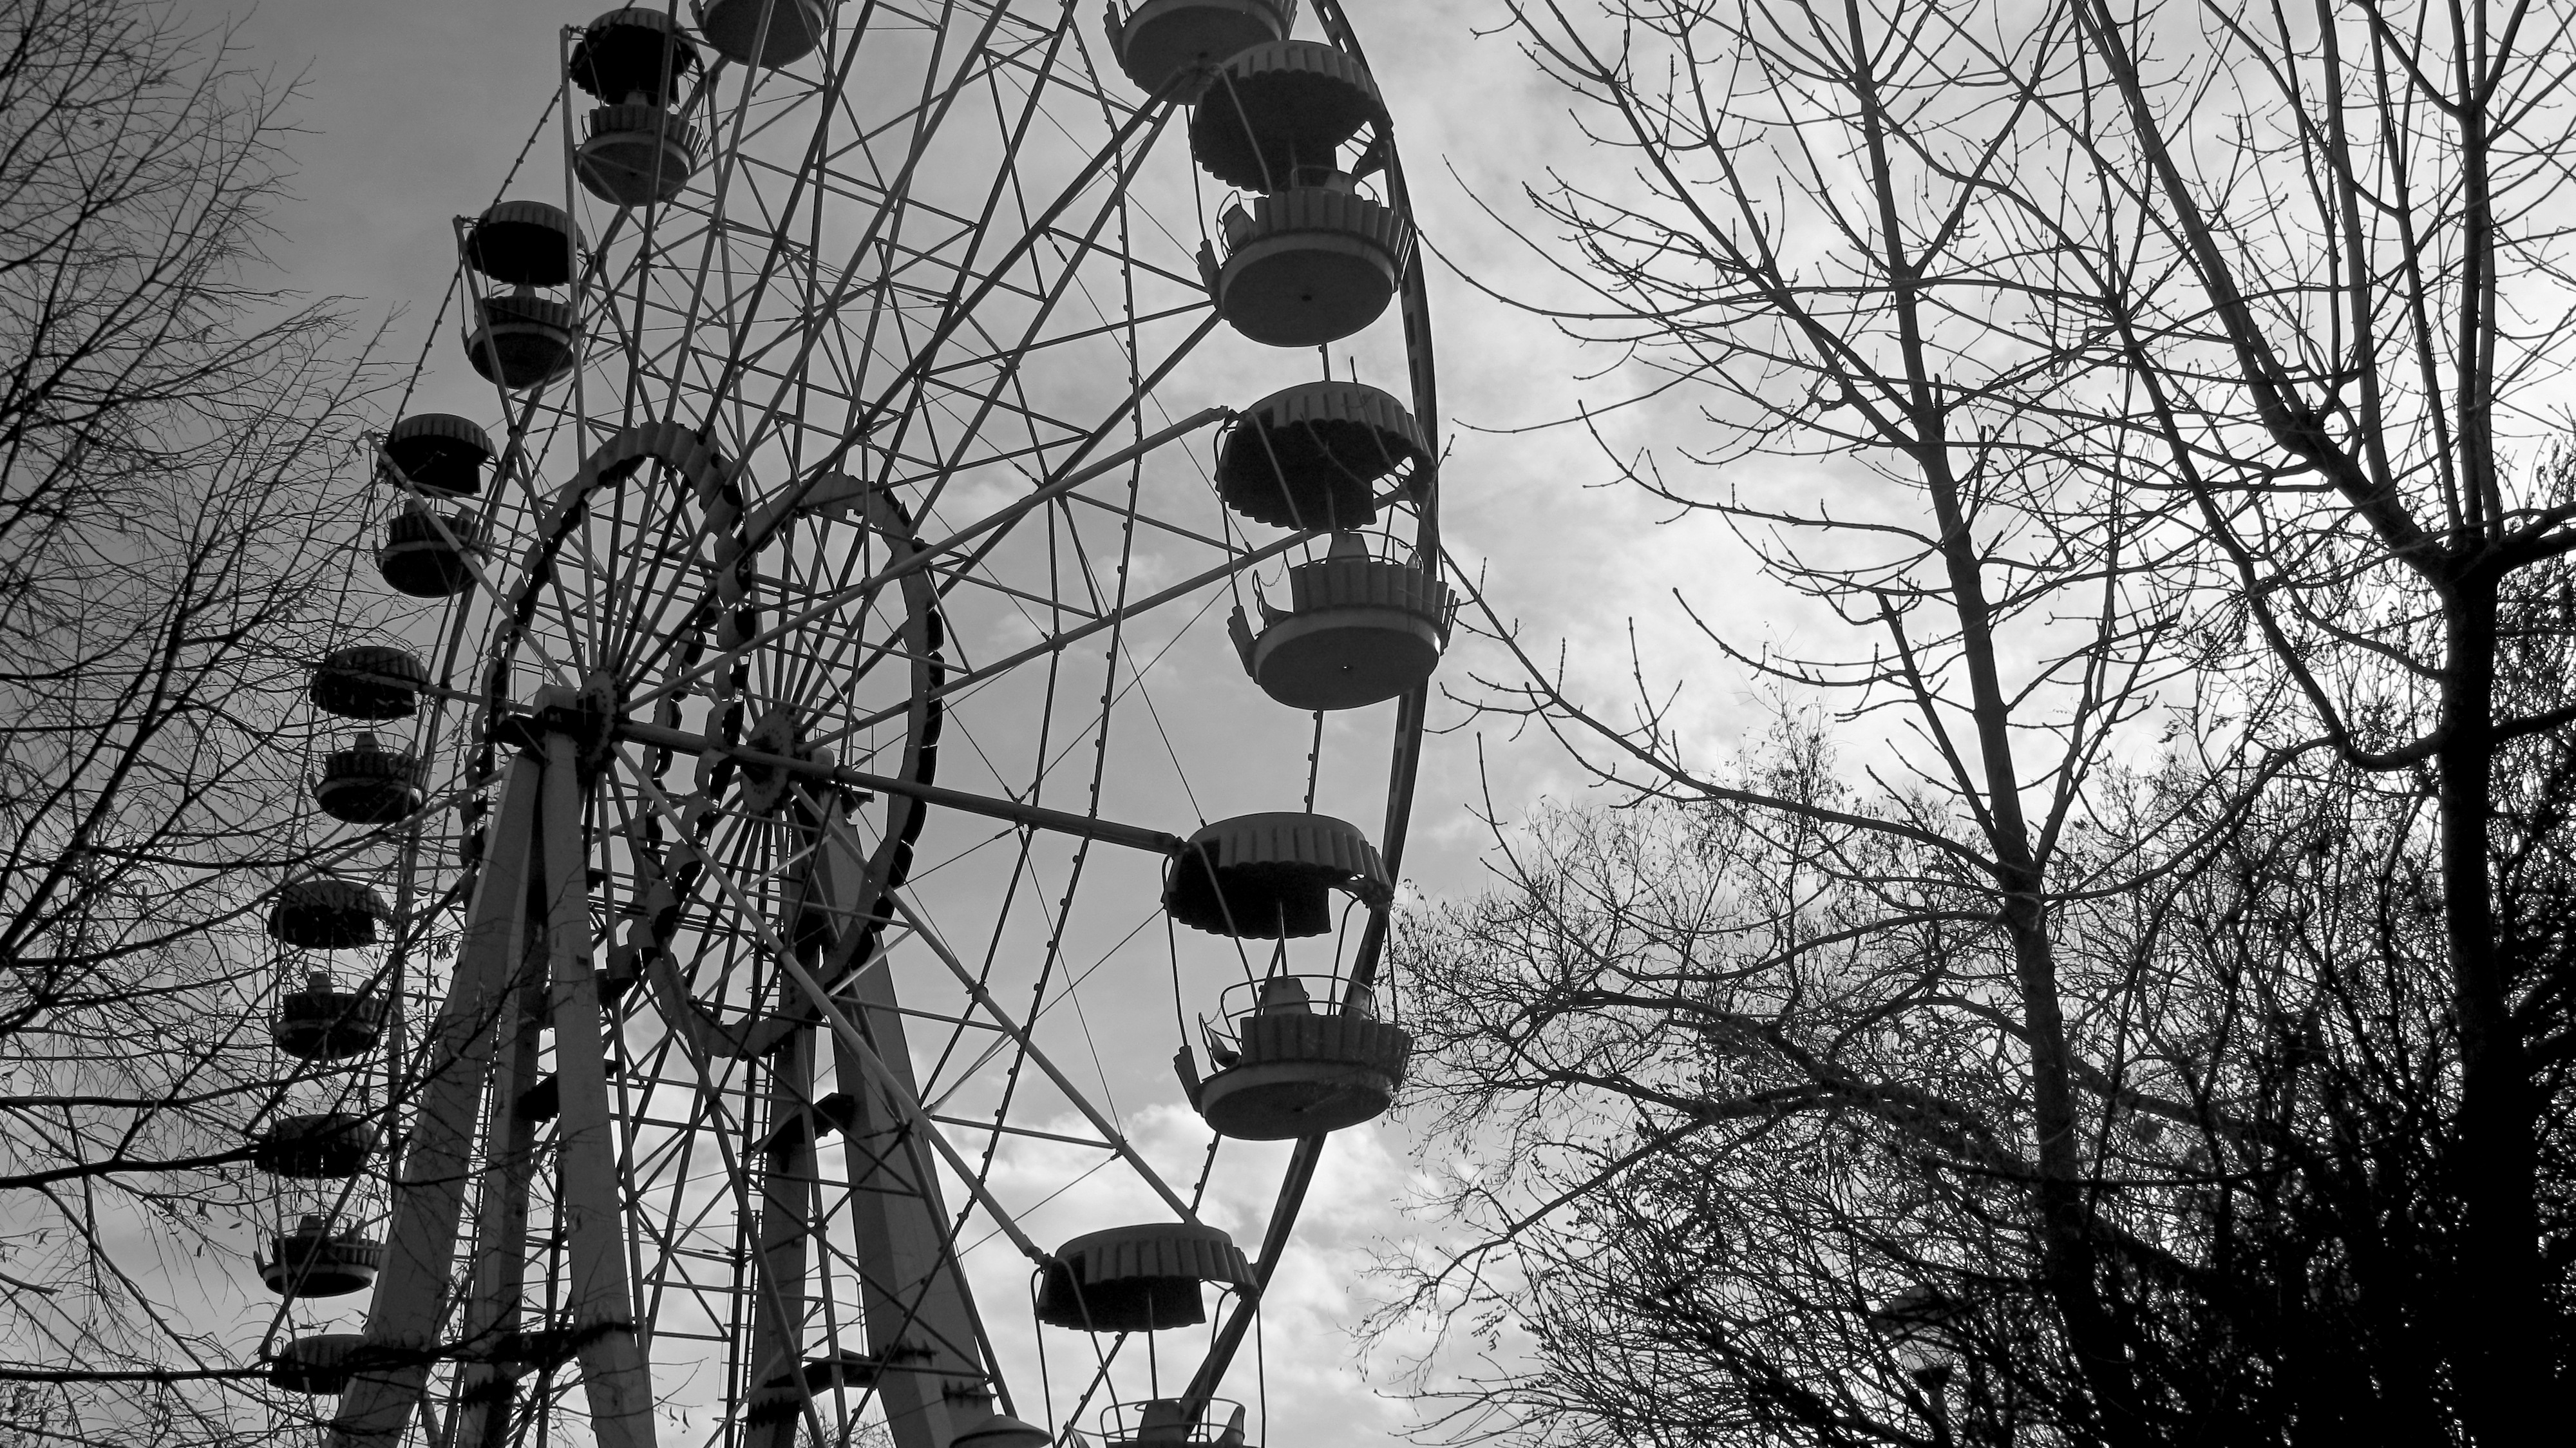
tree, snow, winter, black and white, street light, black, monochrome, lighting, photograph, monochrome photography